Political positions of Elizabeth Warren

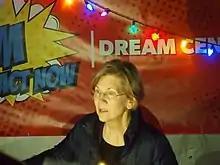
Warren at a December 2017 event in support of the DREAM Act

Warren has criticized former President Barack Obama's support of the Trans-Pacific Partnership, believing that it gives corporations too much power and will negatively affect workers, and that the content of the agreement should not be secret.